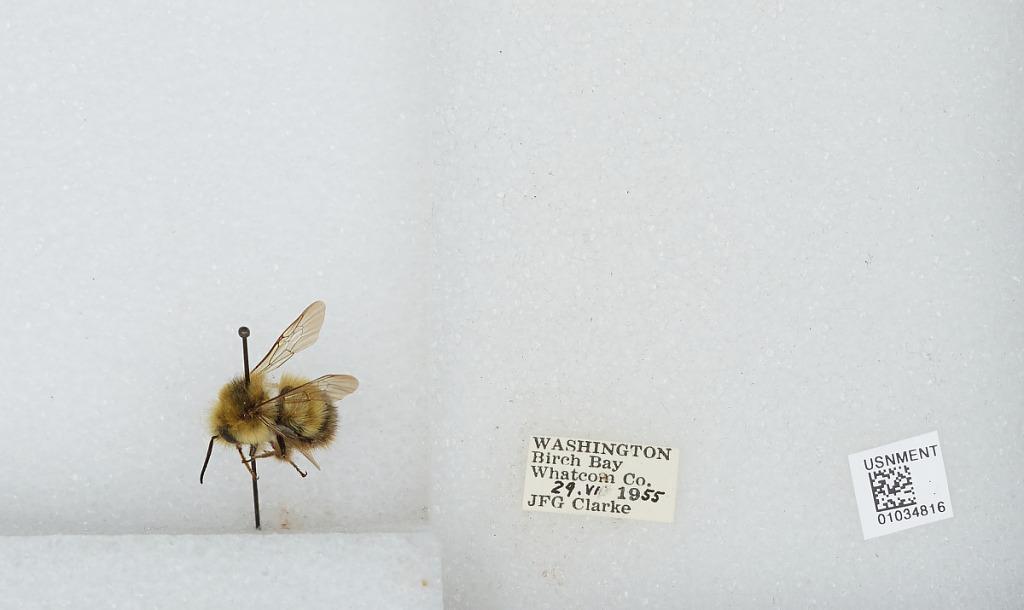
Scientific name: Bombus (Pyrobombus) mixtus Cresson
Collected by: J. Clarke
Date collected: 1955-6-29
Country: United States
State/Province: Washington
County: Whatcom
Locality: Birch Bay
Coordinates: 48.9322, -122.747